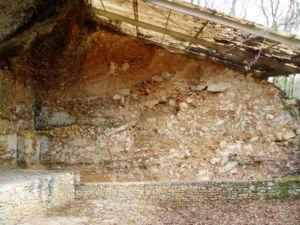
La Ferrassie est un site préhistorique français qui se situe sur la commune de Savignac-de-Miremont, dans le département de la Dordogne. Il comporte trois gisements dont une grotte, un petit abri et le « grand abri de la Ferrassie » qui est le plus important. La Ferrassie fait partie des sites préhistoriques et grottes ornées de la vallée de la Vézère.